Sinhalese–Portuguese conflicts

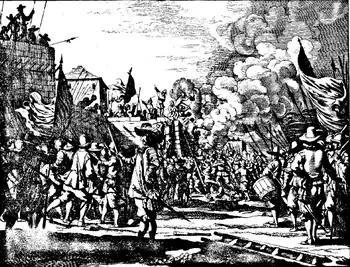
Dutch forces storm the fort of Galle in 1640, by Philippus Baldaeus

The taxes imposed by the Portuguese, and the desecration of Buddhist temples by missionaries caused great discontent among the Sinhalese peasantry and in late 1616 an uprising broke out in Sabaragamuwa. Disava Filipe de Oliveira's forces camped in the Seven Korales were dispatched south, but in his absence, in December 1616 a much greater revolt broke out in eastern Seven Korales, led by a disgraced grain measurer who claimed to be the grandson of Rajasinha, late prince Nikapitiya Bendara, dead since 1611. Senarat immediately took the opportunity to support Nikapitiya with a force of 2000 men commanded by the former rebel leader Kangara Aratchi, and the Prince of Uva, Kuruvita Rala, to march his forces southwards into Matara and Sabaragamuwa. Under these conditions, the Portuguese were overwhelmed: part of Sabaragmuwa and Matara were overrun while a considerable portion of the Seven Korales fell to Nikapitiya's rebellion.